University of Antananarivo

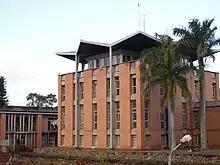
University of Antananarivo, in Antananarivo, Madagascar.

University of Antananarivo is the primary public university of Madagascar, located in the capital Antananarivo.